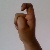
The image shows a hand gesture representing the letter 'X' in Indian Sign Language.